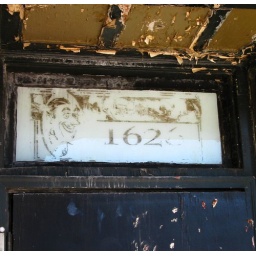
Old sign on the Lake St. side of the burned Gustavus Adolphus building on East Lake Street, near my house.